Mengdu

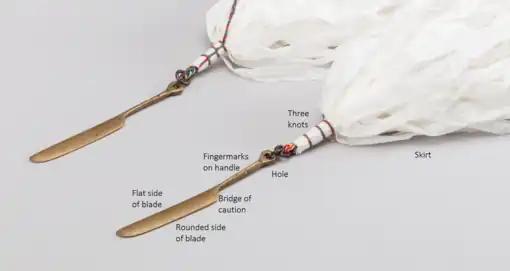

The knife has two major parts: the brass knife itself, consisting of a blade ( long, wide) and a handle ( long); and the "skirt" ("chima") of the knife, consisting of strands ( long) cut from usually eight but sometimes twelve pages of Korean paper, which are connected to the end of the handle by a string with three knots. Every part of the knife is interpreted by reference to the "Chogong bon-puri" myth, although shamans disagree on the details of the interpretations. The blade is shaped with one flat and one rounded side, representing the flat back and rounded belly of the pregnant Noga-danpung-agissi. Serpentine patterns are often etched on the blade, but what these symbolize are disputed by shamans, ranging from the dragons that the nobleman sees in his dream to a snake that the triplets encounter while serving the scholars. The part of the blade which tapers to meet the handle is called the "bridge of caution" ("josim-dari") and stands for the difficult roads by which the girl and her servant cautiously make their way to the Hwanggeum Temple. The spiral marks on the handle symbolize the fingermarks that Noga-danpung-agissi leaves on her wrists after wringing them, either out of despair at her imprisonment or out of panic once she realizes she is pregnant. The hole in the handle represents the hole by which the imprisoned girl is fed, and the three knots on the string tied to it are the triplets themselves. The skirt is either Noga-danpung-agissi's skirt, or the veil that she wears while meeting the priest. There are sometimes six strands of string beneath the paper skirt. These stand for the Mengdu triplets and Neosame-neodoryeong, who in some versions appear as triplets and not a single god.